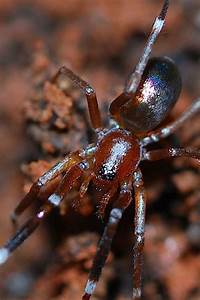
Label: spider